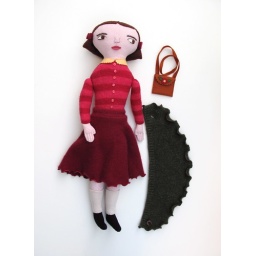
girl in red and her stuff